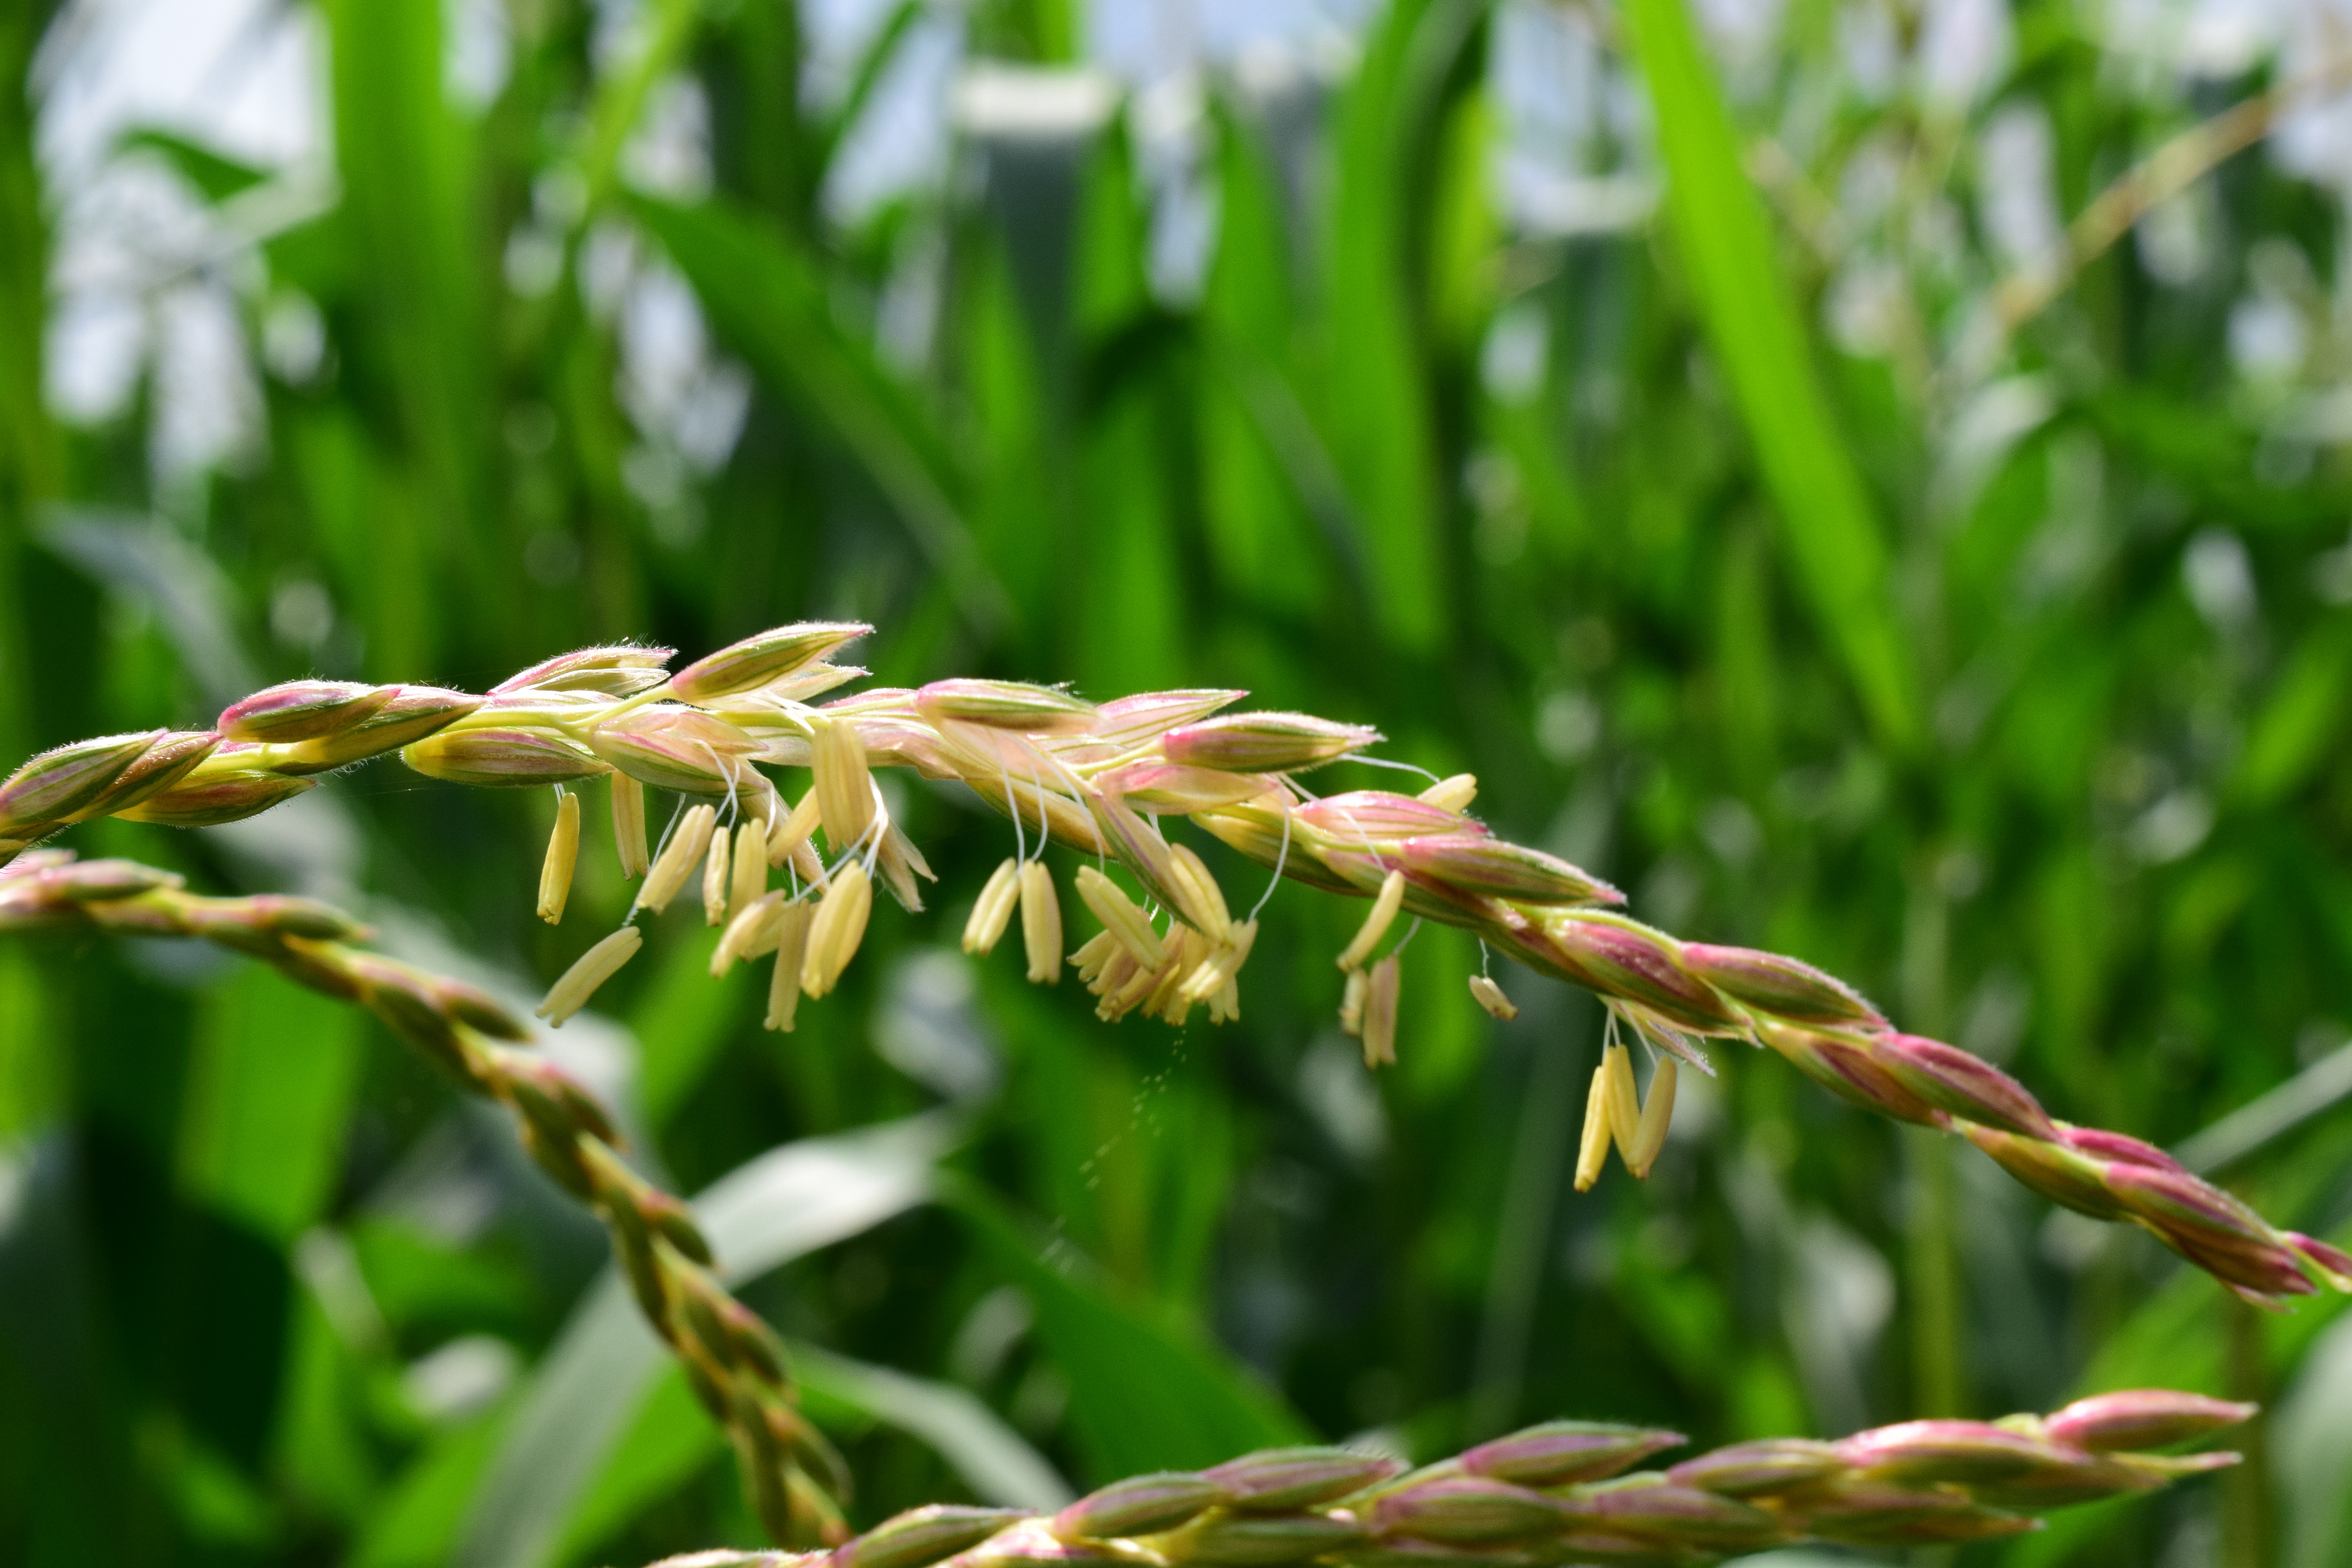
tree, grass, branch, plant, field, leaf, flower, wind, pollen, food, green, crop, corn, botany, yellow, agriculture, close, flora, shrub, release, macro photography, flowering plant, corn flower, blooming corn, grass family, plant stem, land plant